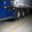
Label: truck